Hialeah, Florida

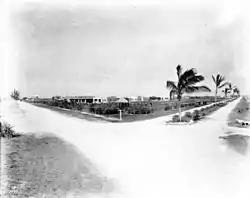
The intersection of Palm Avenue (now President Donald J. Trump Avenue) and County Road (now Okeechobee Road / U.S. 27) in 1921

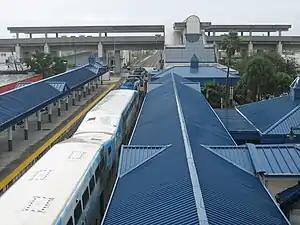
Tri-Rail and Metrorail Transfer Station

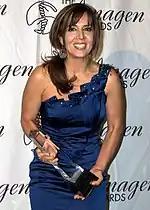
Maria Canals-Barrera

In 2013, Hialeah was named a top five city with the worst drivers by "Slate" and Allstate.